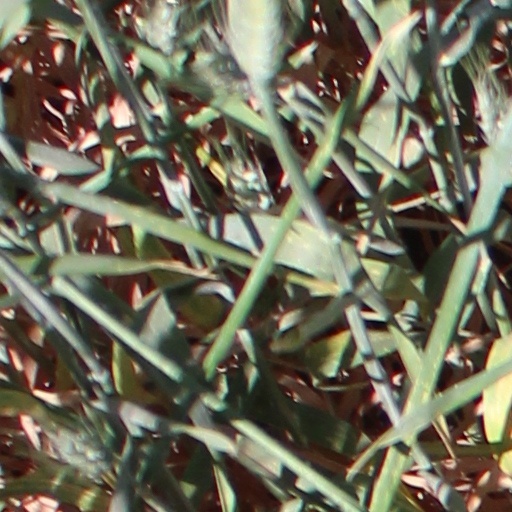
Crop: wheat